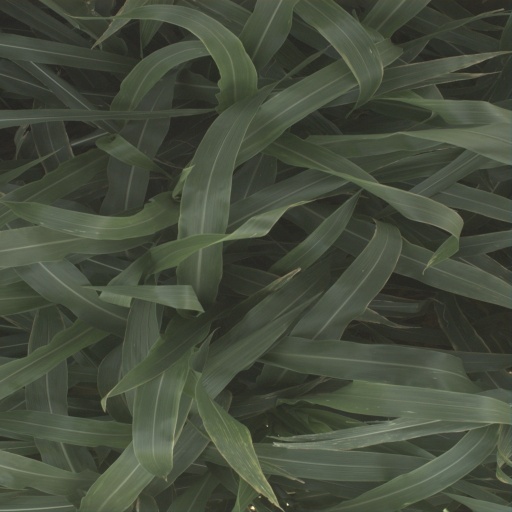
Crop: sorghum